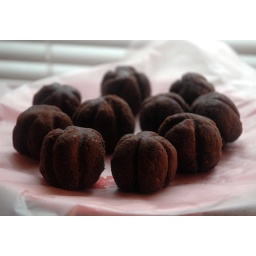
Pumpkin-shaped chocolate cake balls before dipping in orange candy shell!